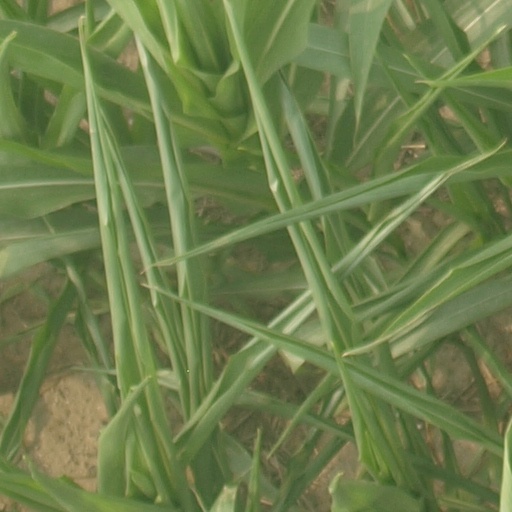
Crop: maize; corn